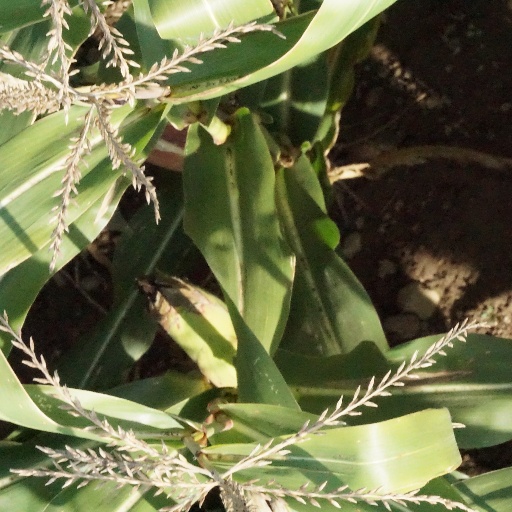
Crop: maize; corn